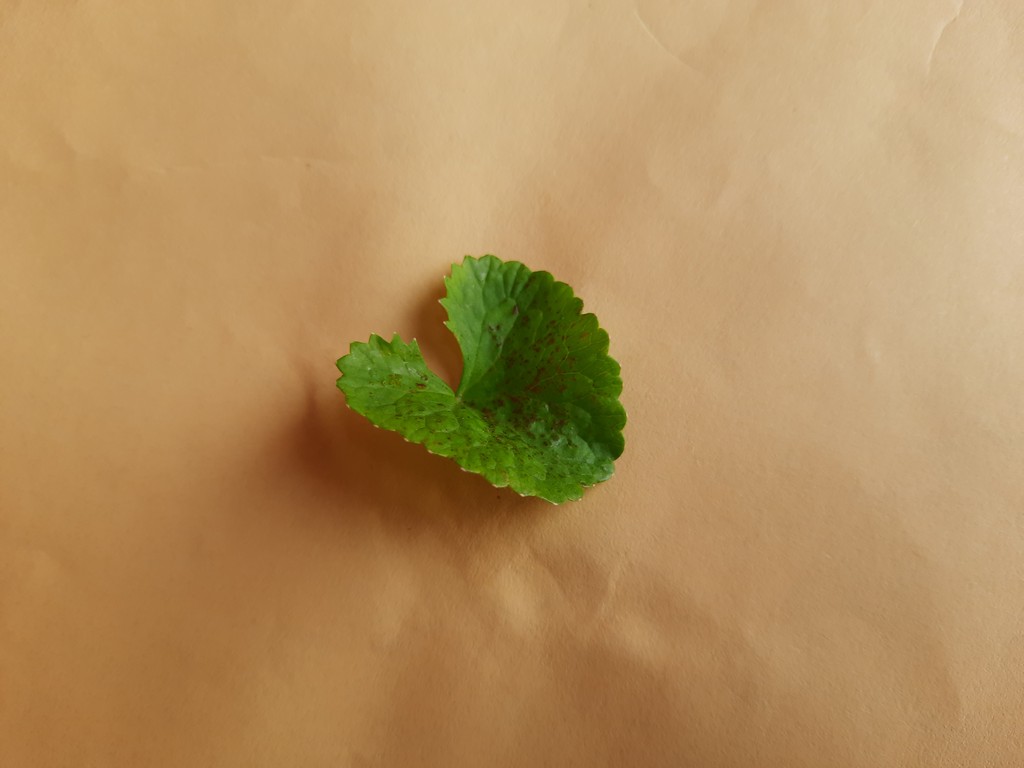
Label: Unhealthy